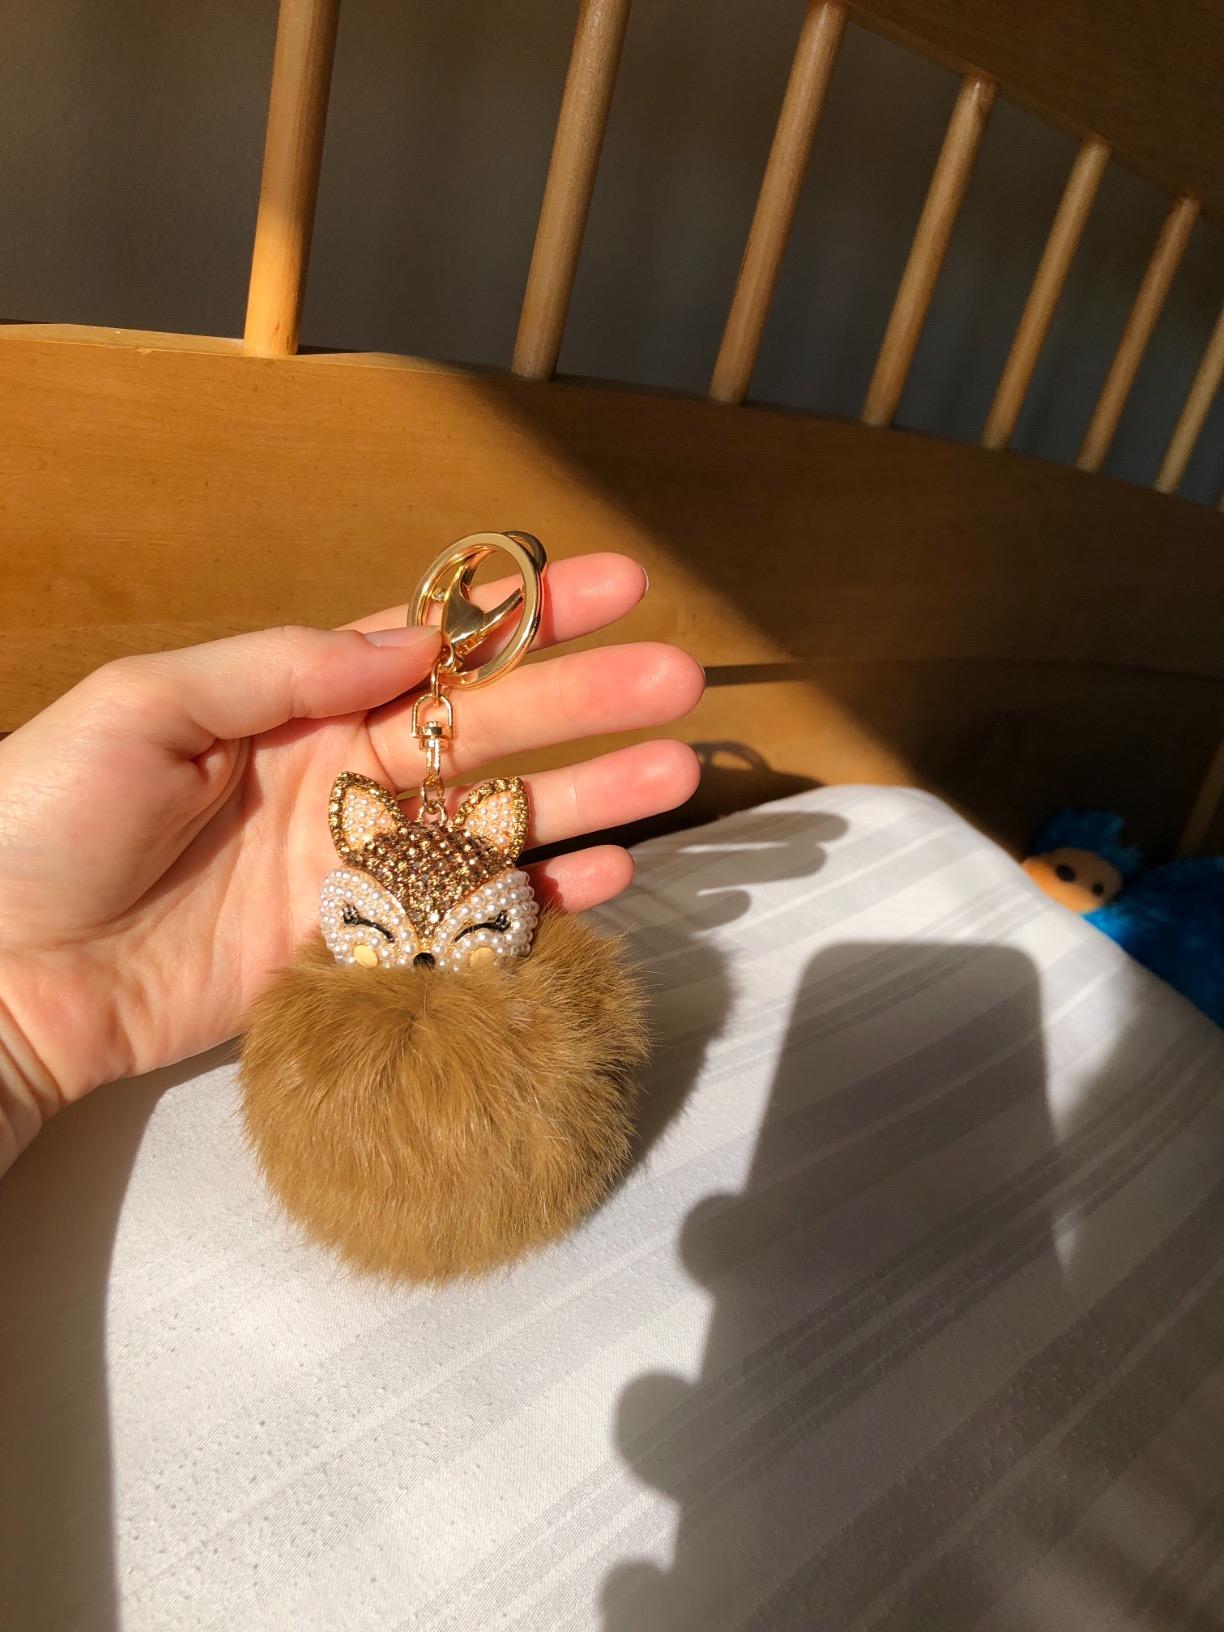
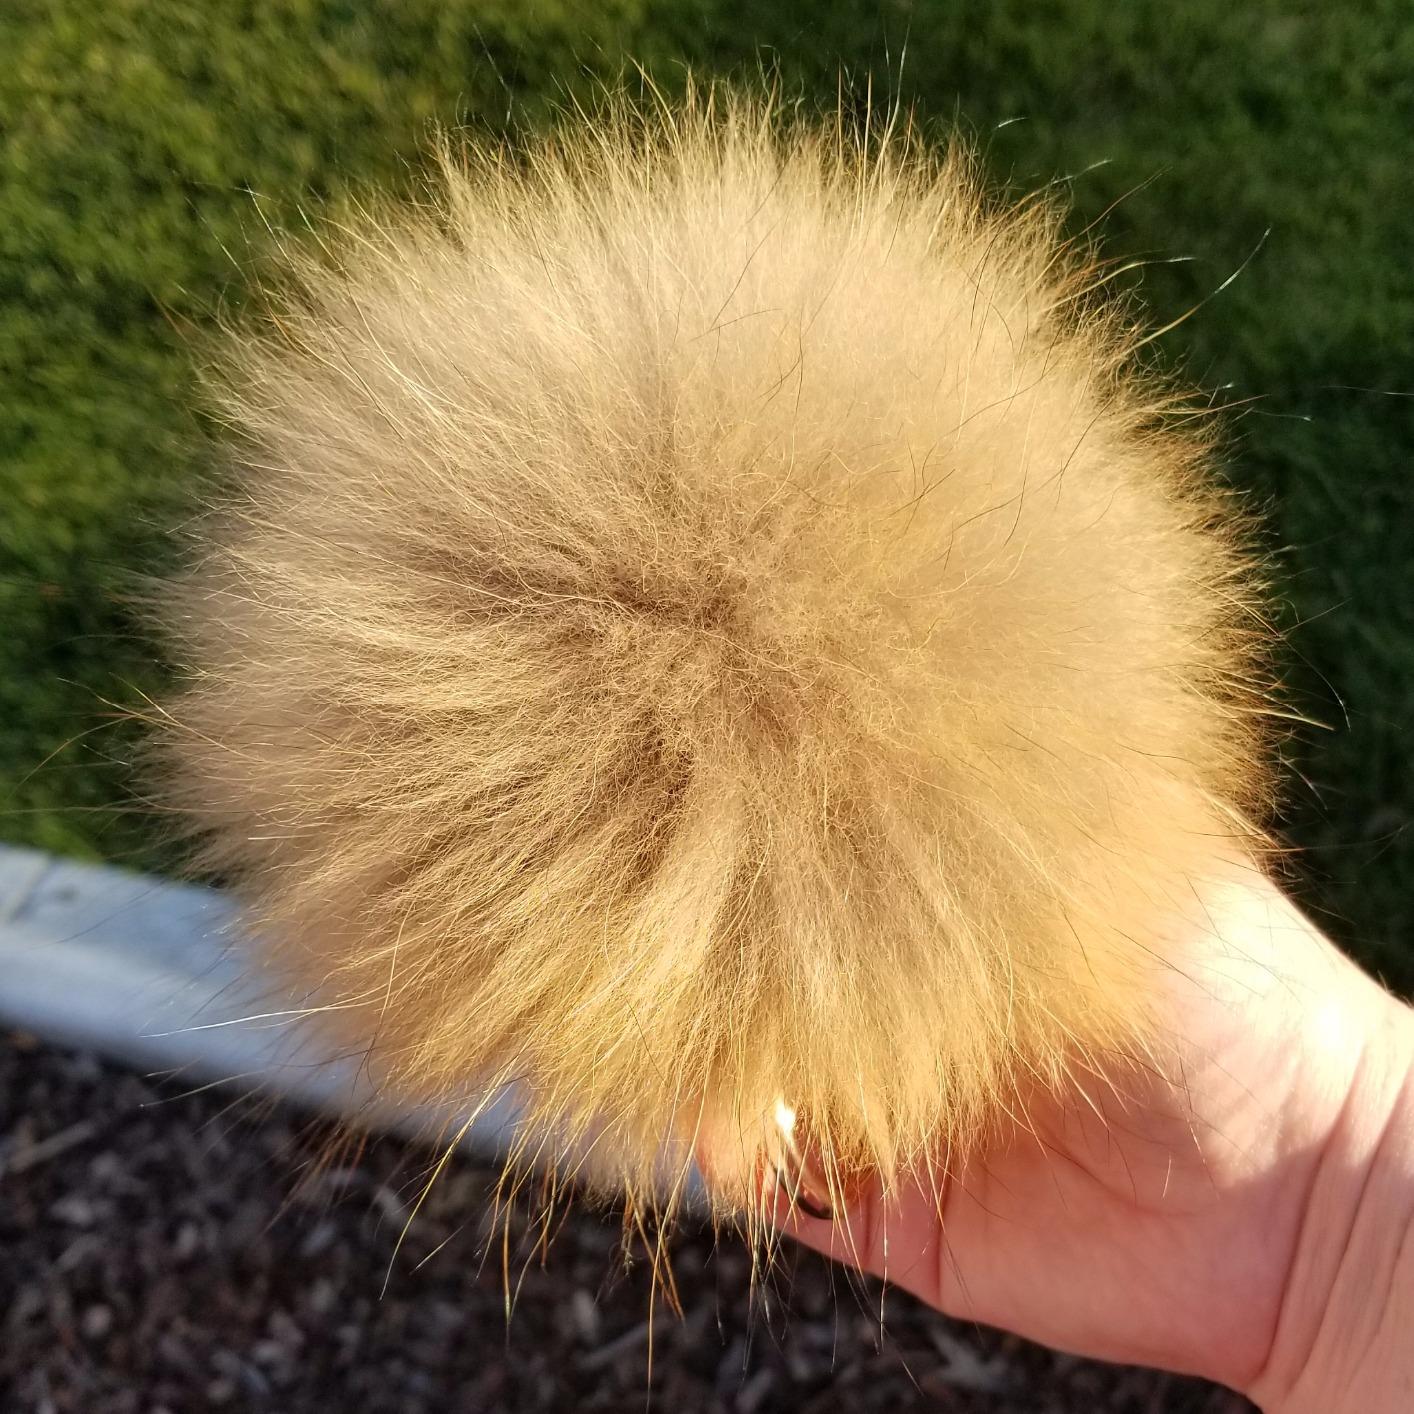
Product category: accessories_keychain
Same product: no